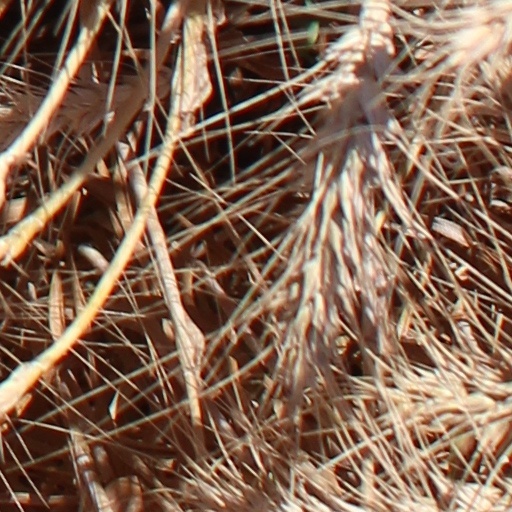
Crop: wheat